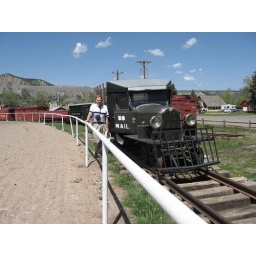
Built in 1931, this is part Buick auto and part locomotive rail car. Located at museum in Ridgway, site of geocache